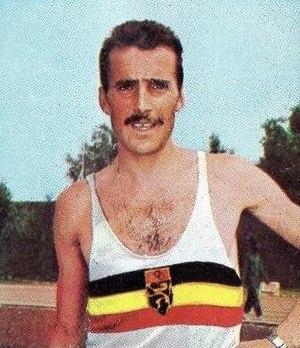
L'épreuve du 3 000 mètres steeple masculin aux Jeux olympiques de 1964 s'est déroulée les 15 et 17 octobre 1964 au Stade olympique national de Tokyo, au Japon. Elle est remportée par le Belge Gaston Roelants.
Les épreuves masculines de steeple figurent au programme des Jeux olympiques depuis l'édition de 1900 à Paris. Courues sur 2 500 m et 4 000 m aux Jeux olympiques de 1900, sur 2 590 m aux Jeux olympiques de 1904, et sur 3 200 m aux Jeux olympiques de 1908, elles se disputent sur la distance de 3 000 m depuis les Jeux olympiques de 1920. Les femmes ne participent à l'épreuve du 3 000 m steeple que depuis les Jeux olympiques de 2008, à Pékin.
Le sport est populaire en Belgique. Les disciplines les plus pratiquées sont le cyclisme, la natation, le fitness, le football, le jogging, le tennis, la gymnastique, le basket-ball et le badminton. Les sports les plus populaires sont le football, le tennis, l'athlétisme, le hockey sur gazon et le cyclisme ainsi que le motocross.